Eagan, Minnesota

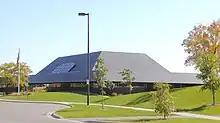
Wescott Library

The Dakota County Library operates the Wescott Library in Eagan. The library houses the headquarters of Dakota County Library.